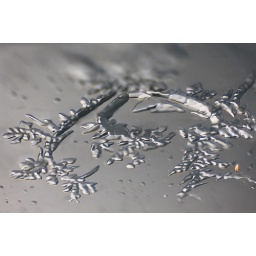
Frost on the car screen taken at 10:1 and focus stacked by hand